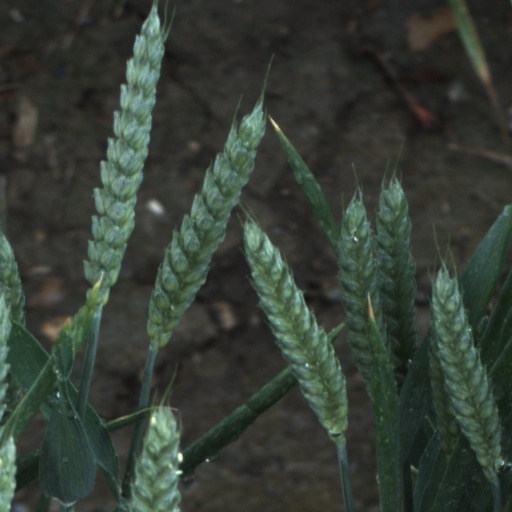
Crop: wheat